Palazzo Pisani a San Stefano

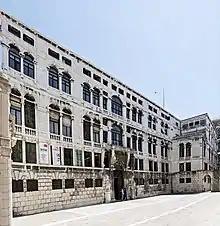
Palazzo Pisani a San Stefano

The Palazzo Pisani a Santo Stefano is a large palace located facing Campo Santo Stefano, in an alley near the facade of the church of San Vidal, in the sestiere of San Marco, in the city of Venice, Italy. The palace is owned by the city and now houses the Conservatorio di Musica Benedetto Marcello di Venezia, founded in 1876.